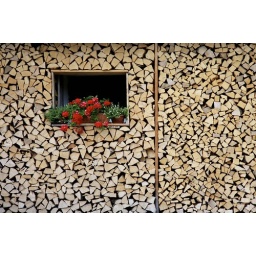
Winter wood on the wall of a house in a Slovenian mountain village